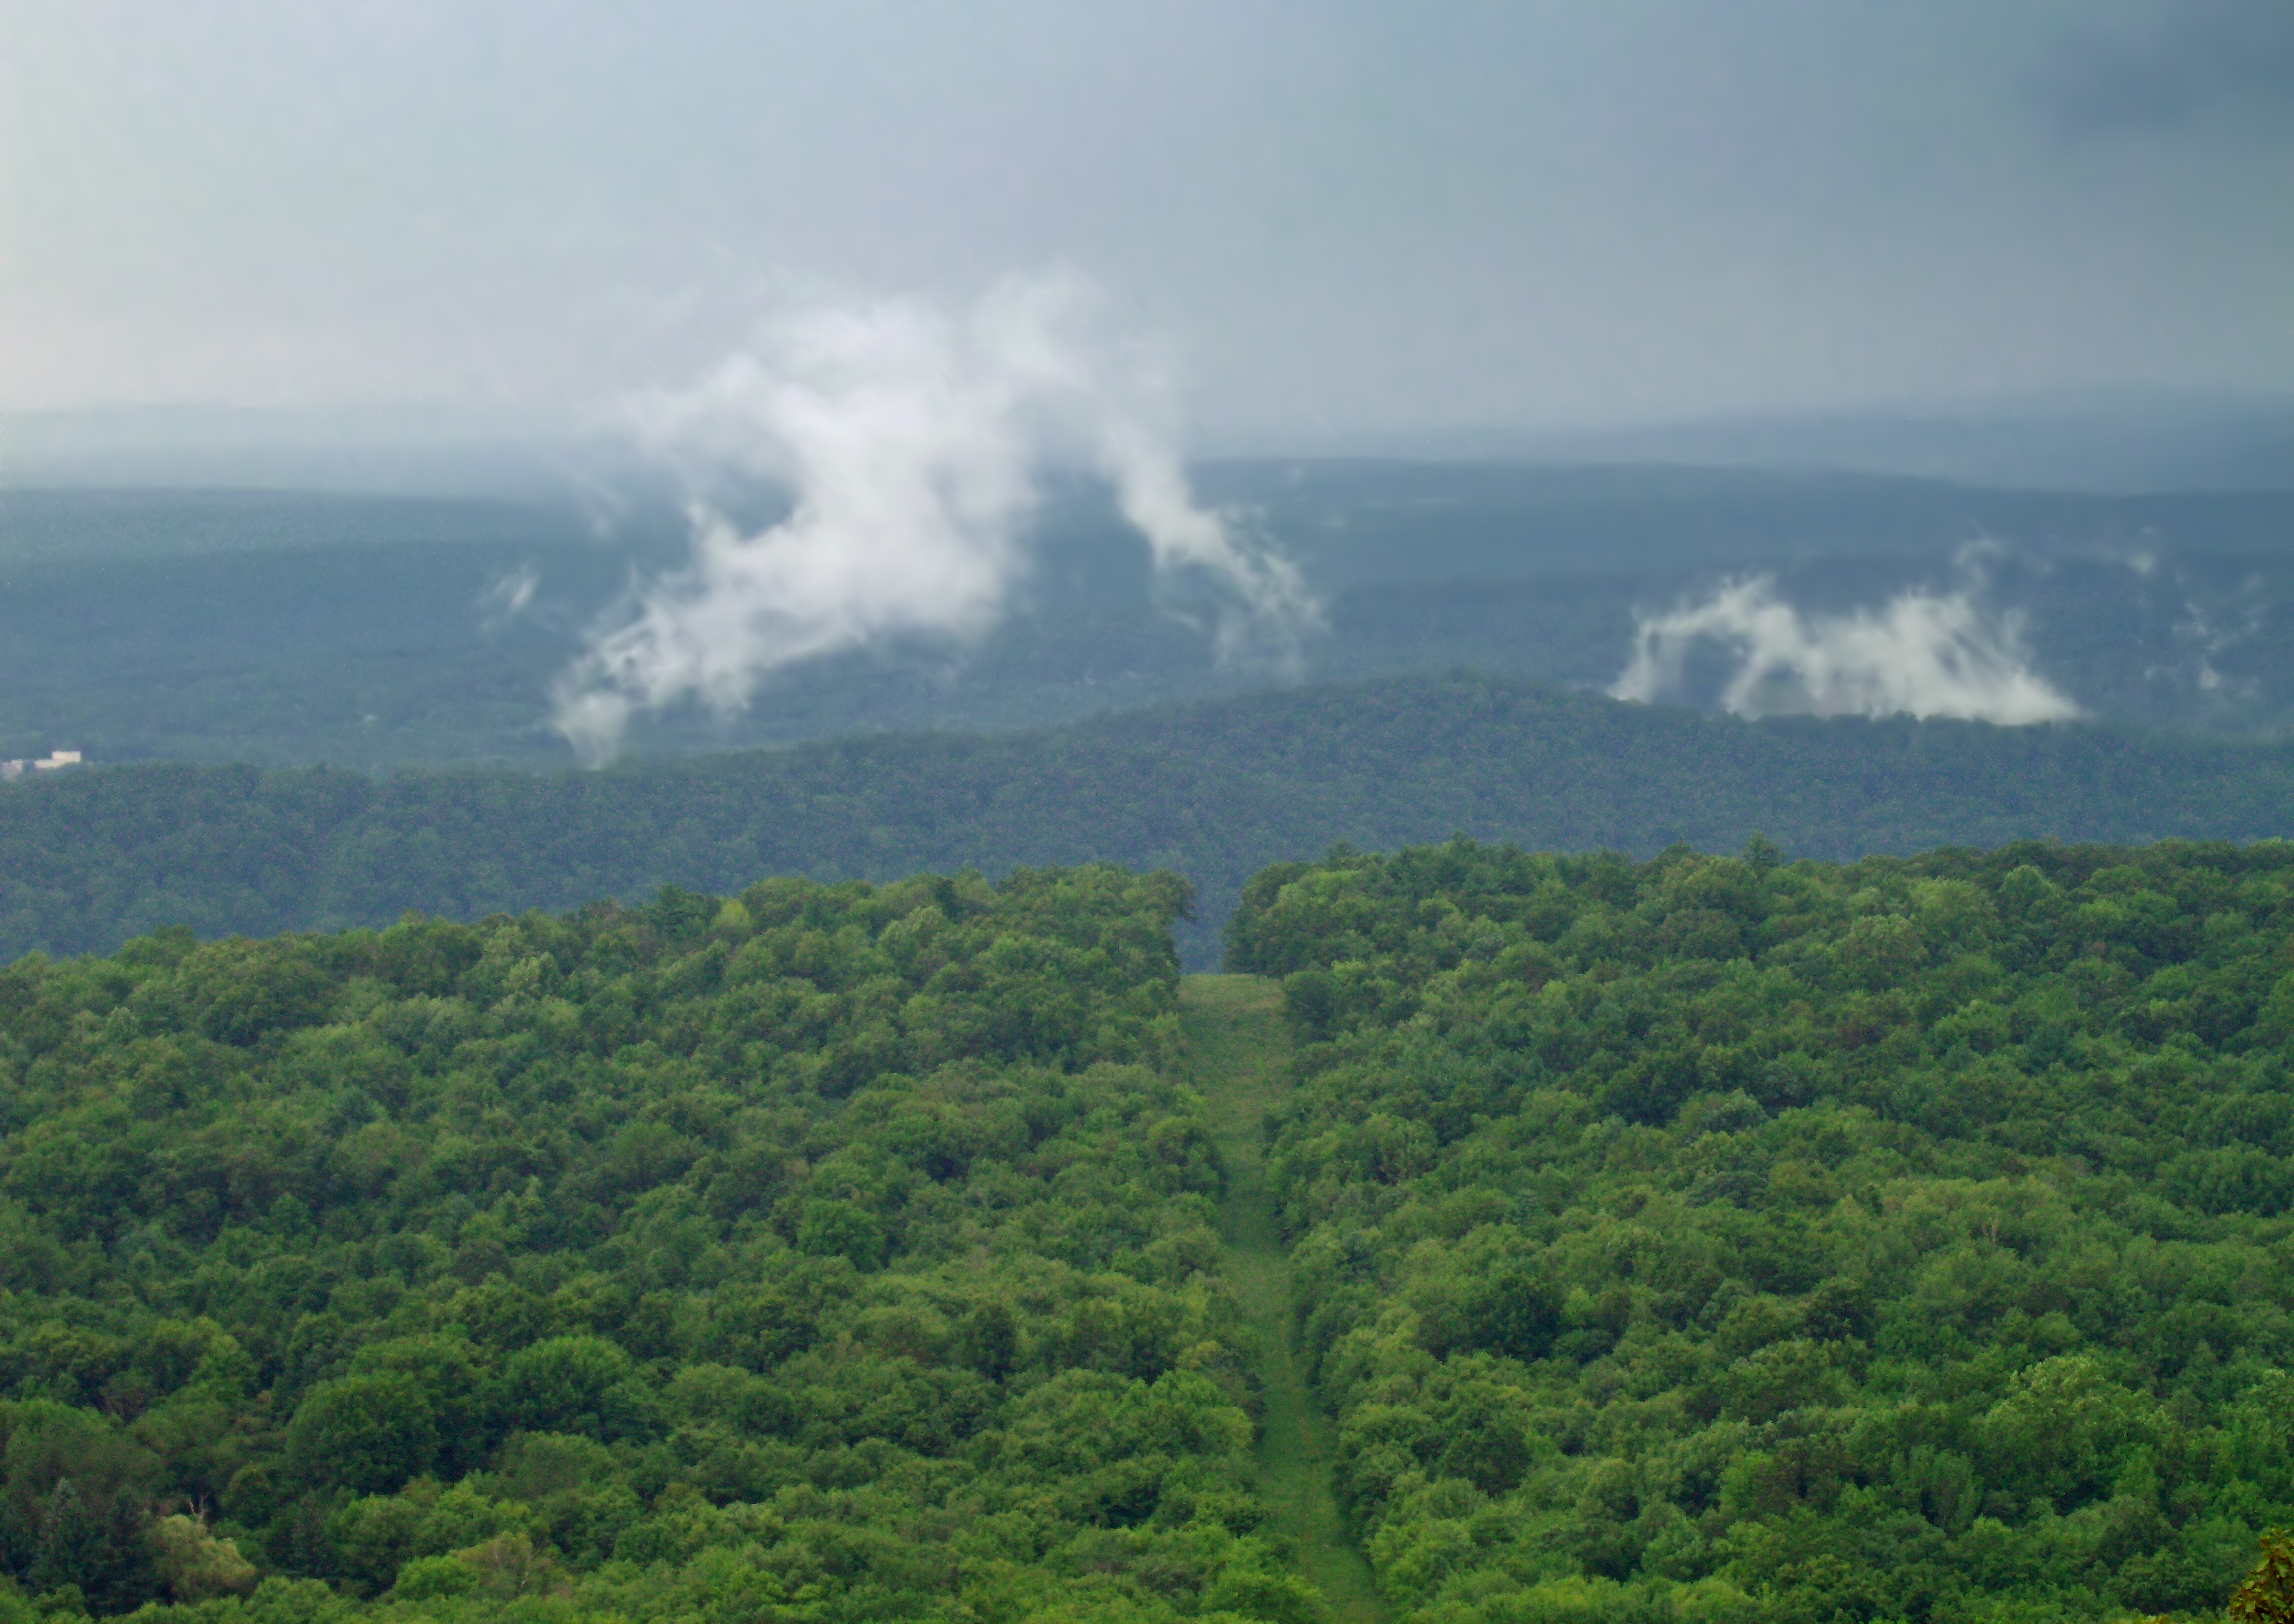
landscape, tree, nature, forest, horizon, mountain, cloud, sky, fog, mist, hiking, row, field, hill, valley, summer, jungle, weather, overcast, plain, hills, creativecommons, clouds, rainforest, appalachianmountains, monroecounty, poconos, lowlight, pennsylvania, rightofway, gaspipeline, pipelineswath, appalachiantrail, fractus, cherryvalley, plateau, habitat, ecosystem, rural area, stratusfractus, aerial photography, natural environment, geographical feature, atmospheric phenomenon, atmosphere of earth